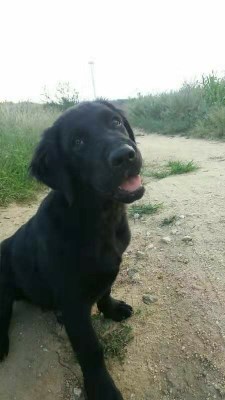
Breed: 3580-n000122-Labrador_retriever